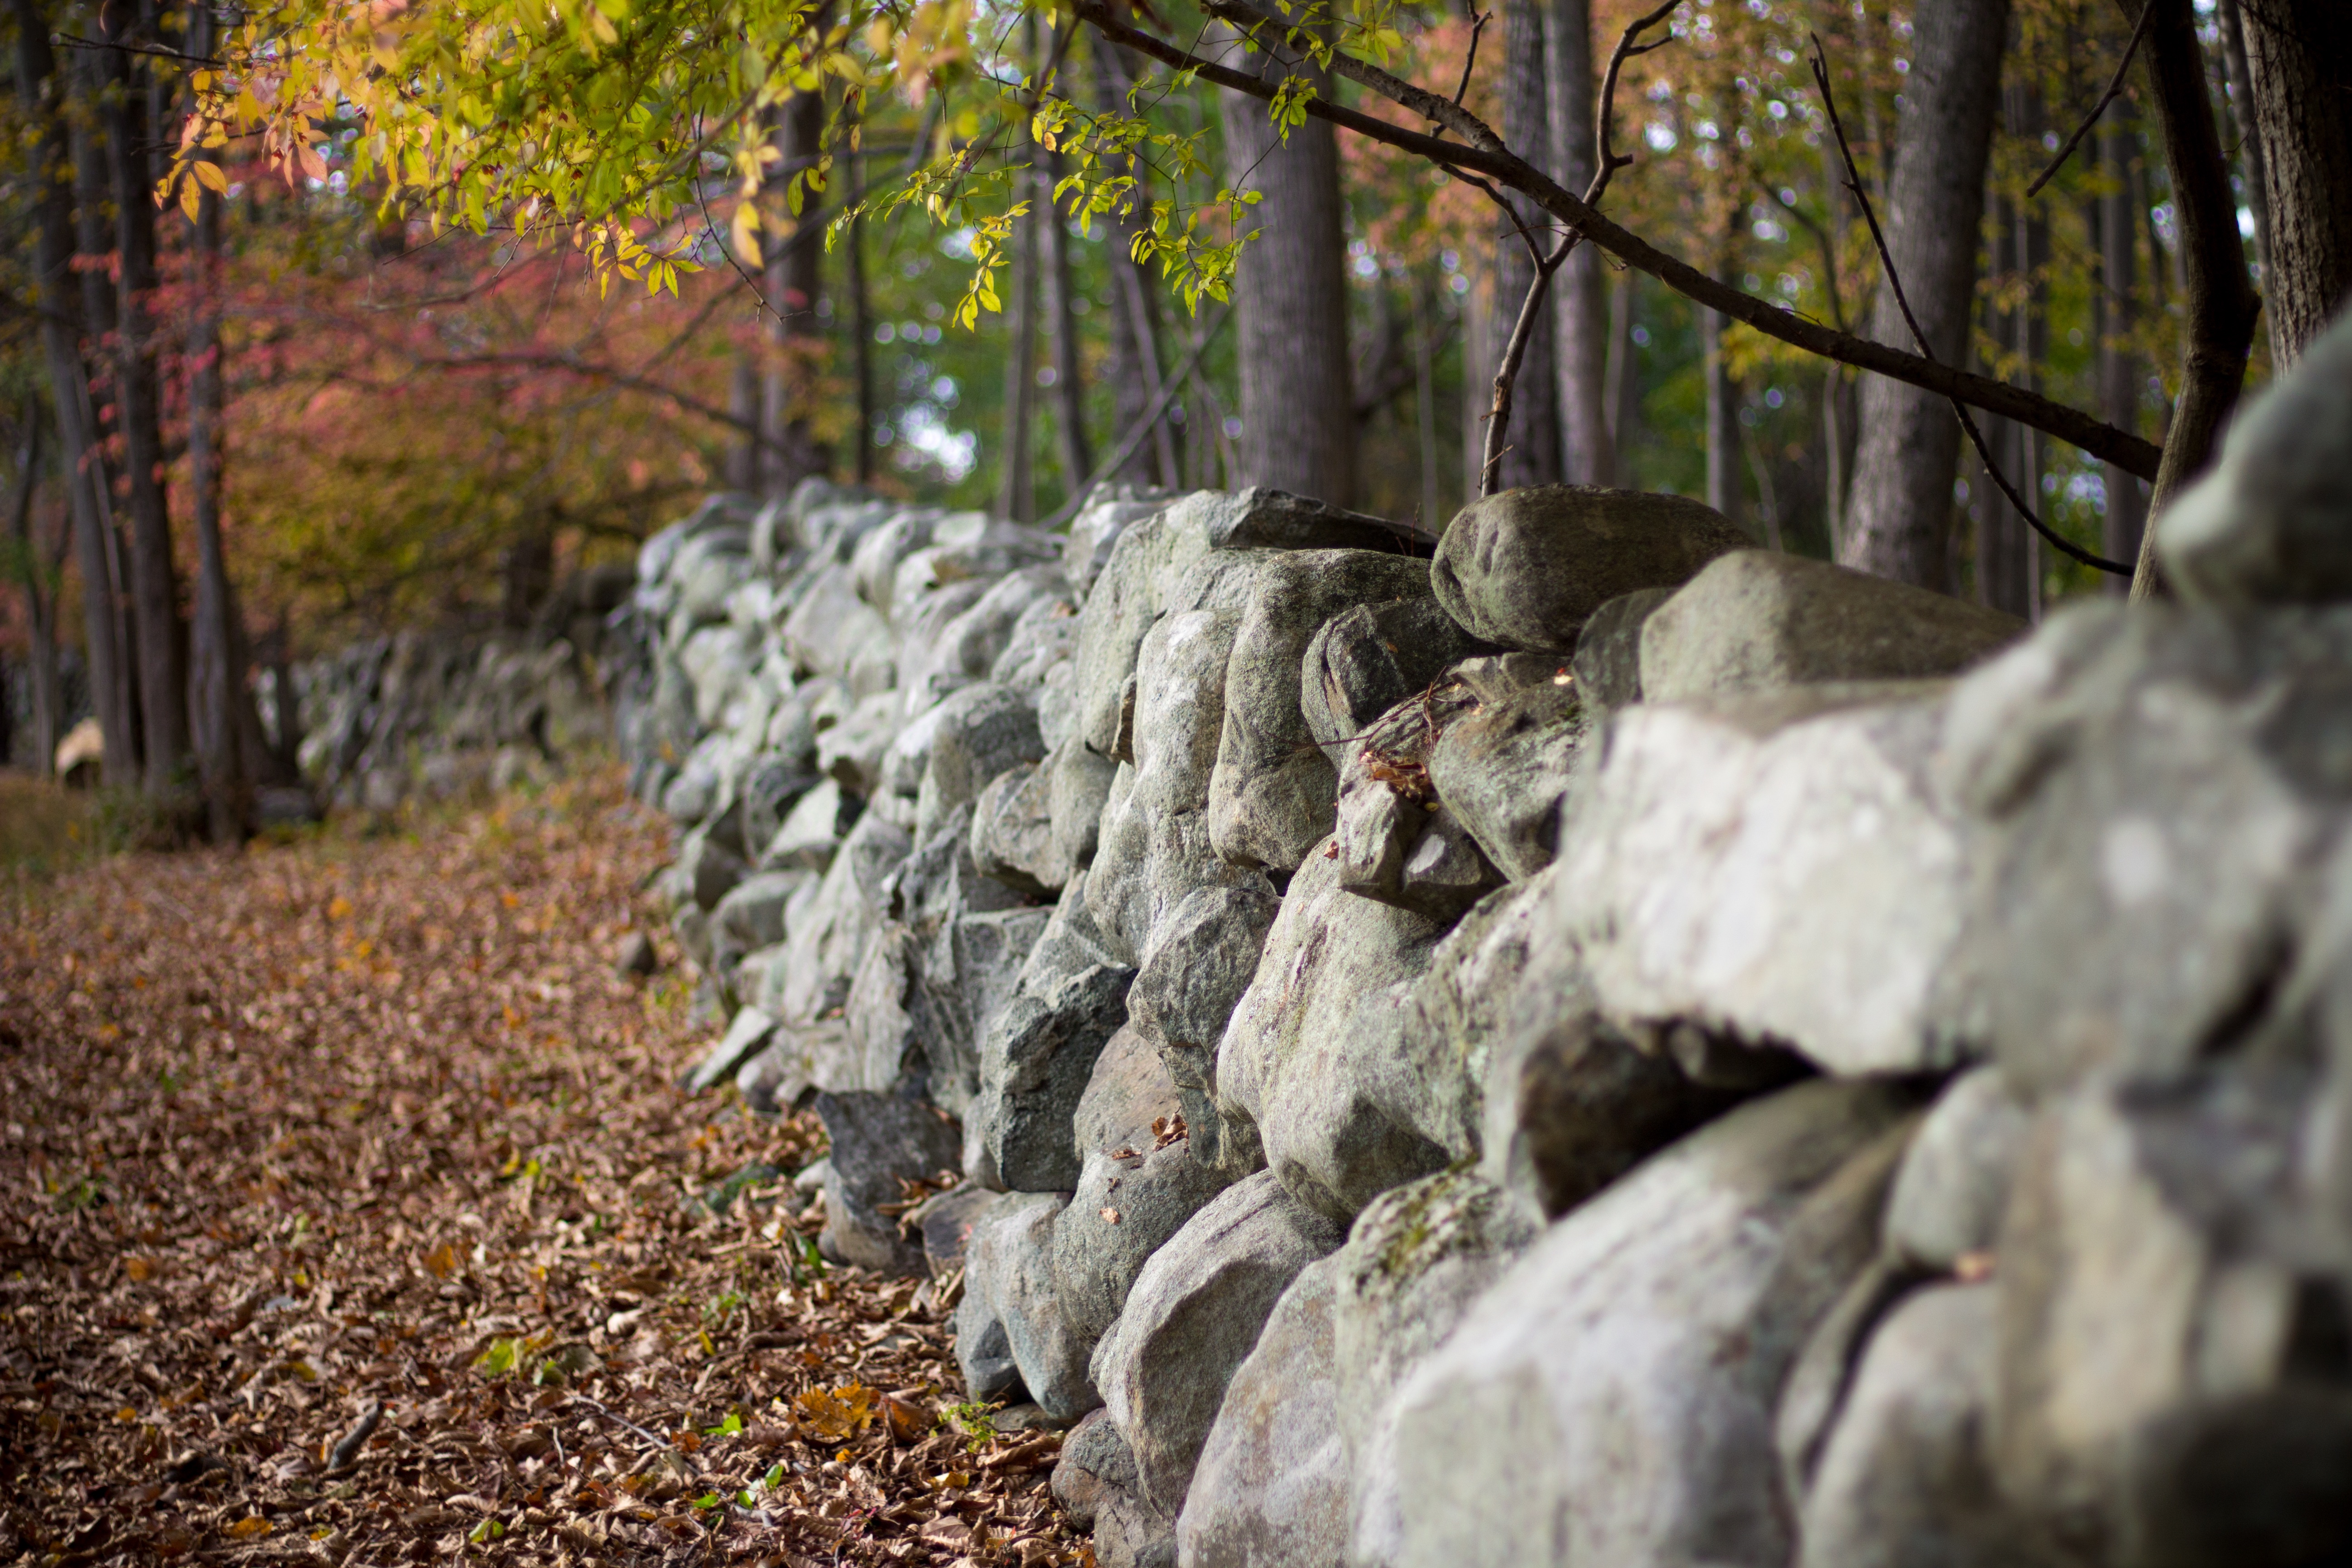
tree, nature, forest, rock, plant, wood, trail, sunlight, leaf, trunk, autumn, season, woodland, habitat, natural environment, woody plant